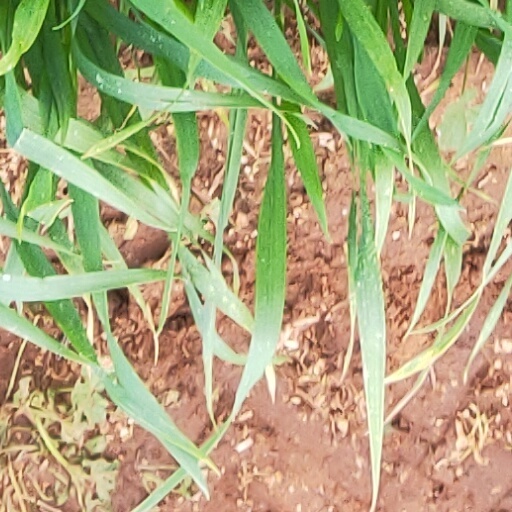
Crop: wheat